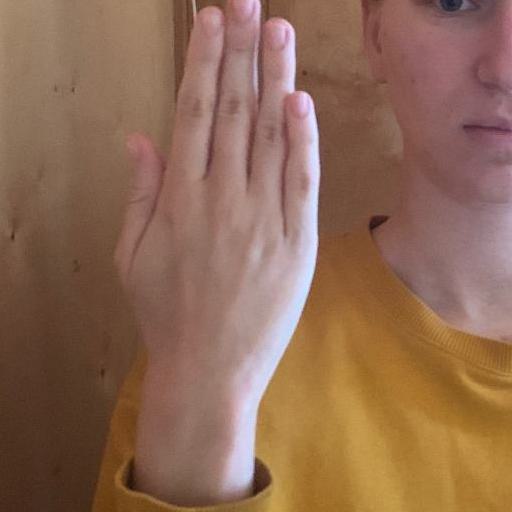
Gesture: stop_inverted